Mutazione

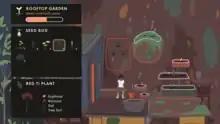
The player using the game's gardening feature

"Mutazione" is an adventure game, where the player walks around the different areas and interacts with the environment. The player plays as Kai, who goes to the island one summer in order to see her dying grandfather who lives there. The game takes place over different days within Kai's one week stay, styled as chapters, each with unique events. While in conversation, the player can choose different responses that will affect the discussion.